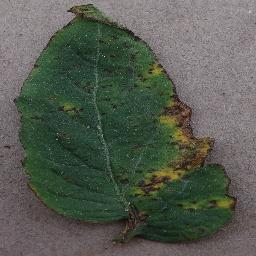
Label: Tomato___Bacterial_spot